St. Stephanus, Bork

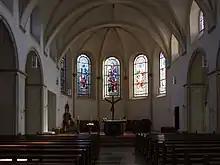
Choir with windows from the nave

The present church was built between 1718 and 1724 in the Baroque style, designed as a vaulted, aisleless church from plastered rubble masonry. The helm of the west tower was added in 1776. From 1884 to 1886, the building was expanded by adding further aisles, on a design in Romanesque-Revival style by "Kirchenbaumeister" (master church builder) . Some pieces of the 1886 furnishings still survive. Around 1900, the windows were decorated with stained glass. The windows along the nave were purely ornamental, while the five windows behind the altar show scenes from the life of St. Stephen, the patron saint. The walls were painted in 1928, but re-plastered in 1957. The interior was remodelled in 1969, in accordance with the recommendations of the Second Vatican Council. A large wooden 18th-century crucifix, which had served as a wayside cross, was positioned behind the new altar.